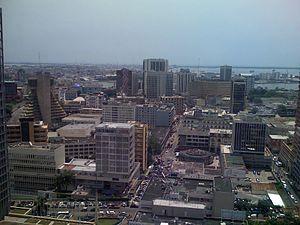
Cet article dresse une liste des villes ivoiriennes les plus peuplées.